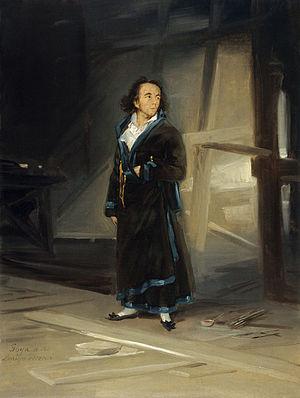
Asensio Julià i Alvarracín, surnommé el Pescadoret et connu comme Asensio Julià, né à Valence le 8 novembre 1760 est probablement mort à Madrid le 22 février 1832, est un peintre et graveur espagnol.